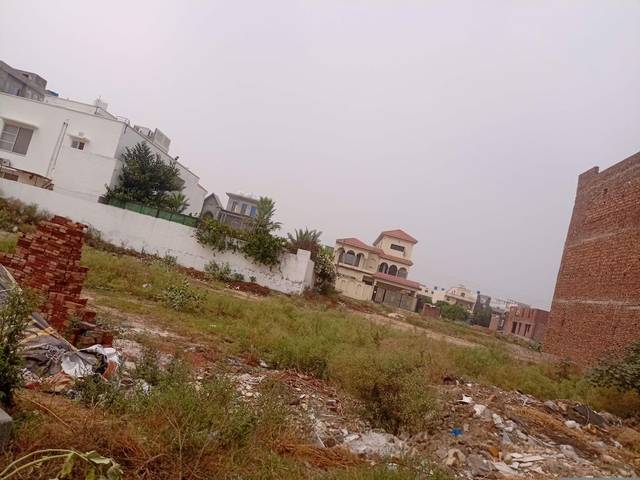
Region: Pakistan
Coordinates: 31.409, 74.185